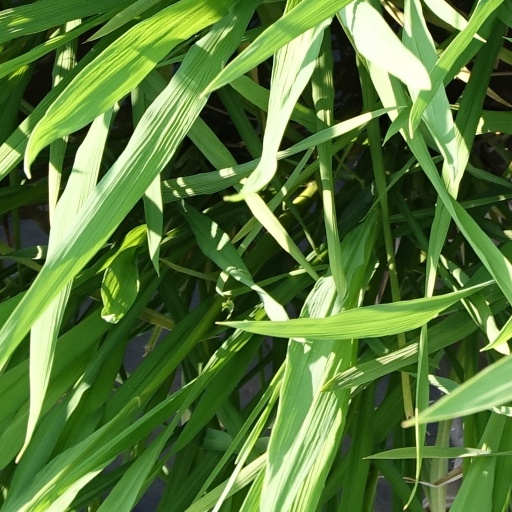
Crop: rice